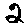
Label: 2